Sulaiman Al-Alwan

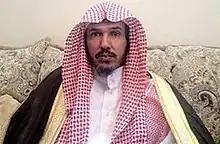

Sulayman al-Alwan (born 1969) is a Saudi Islamic scholar and jihadist preacher. He is known to have memorised the nine books of Hadith with the chain of narrations known as 'Isnaad'. At a young age, he memorised a lot of texts in different Islamic sciences alongside the explanations of these texts.